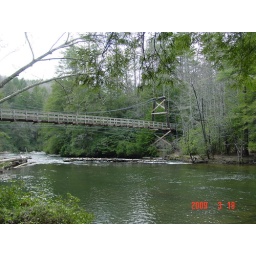
Built by the Forestry service in 1977. A walking suspension bridge over the river.